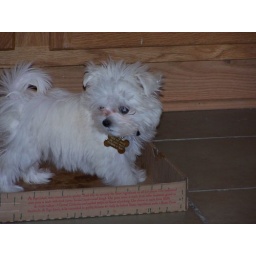
Puff in a pizza box at Fritter's birthday party